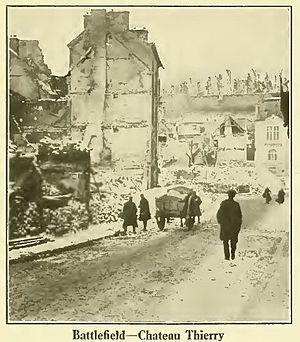
Champ de bataille de Château-Thierry, en 1920.
Château-Thierry est une commune française située dans le département de l'Aisne, en région Hauts-de-France.